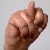
The image shows a hand gesture representing the letter 'N' in Indian Sign Language.